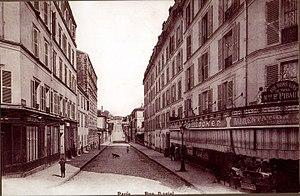
Rue Daviel, Paris, au début du XXème siècle.
La rue Daviel est une voie du 13ᵉ arrondissement de Paris située dans le quartier de la Maison-Blanche.